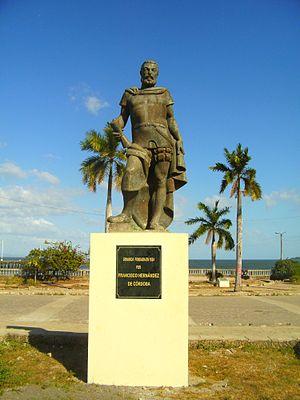
Francisco Hernández de Córdoba, né vers 1475 à Cordoue, mort à León en 1526, est un conquistador espagnol.